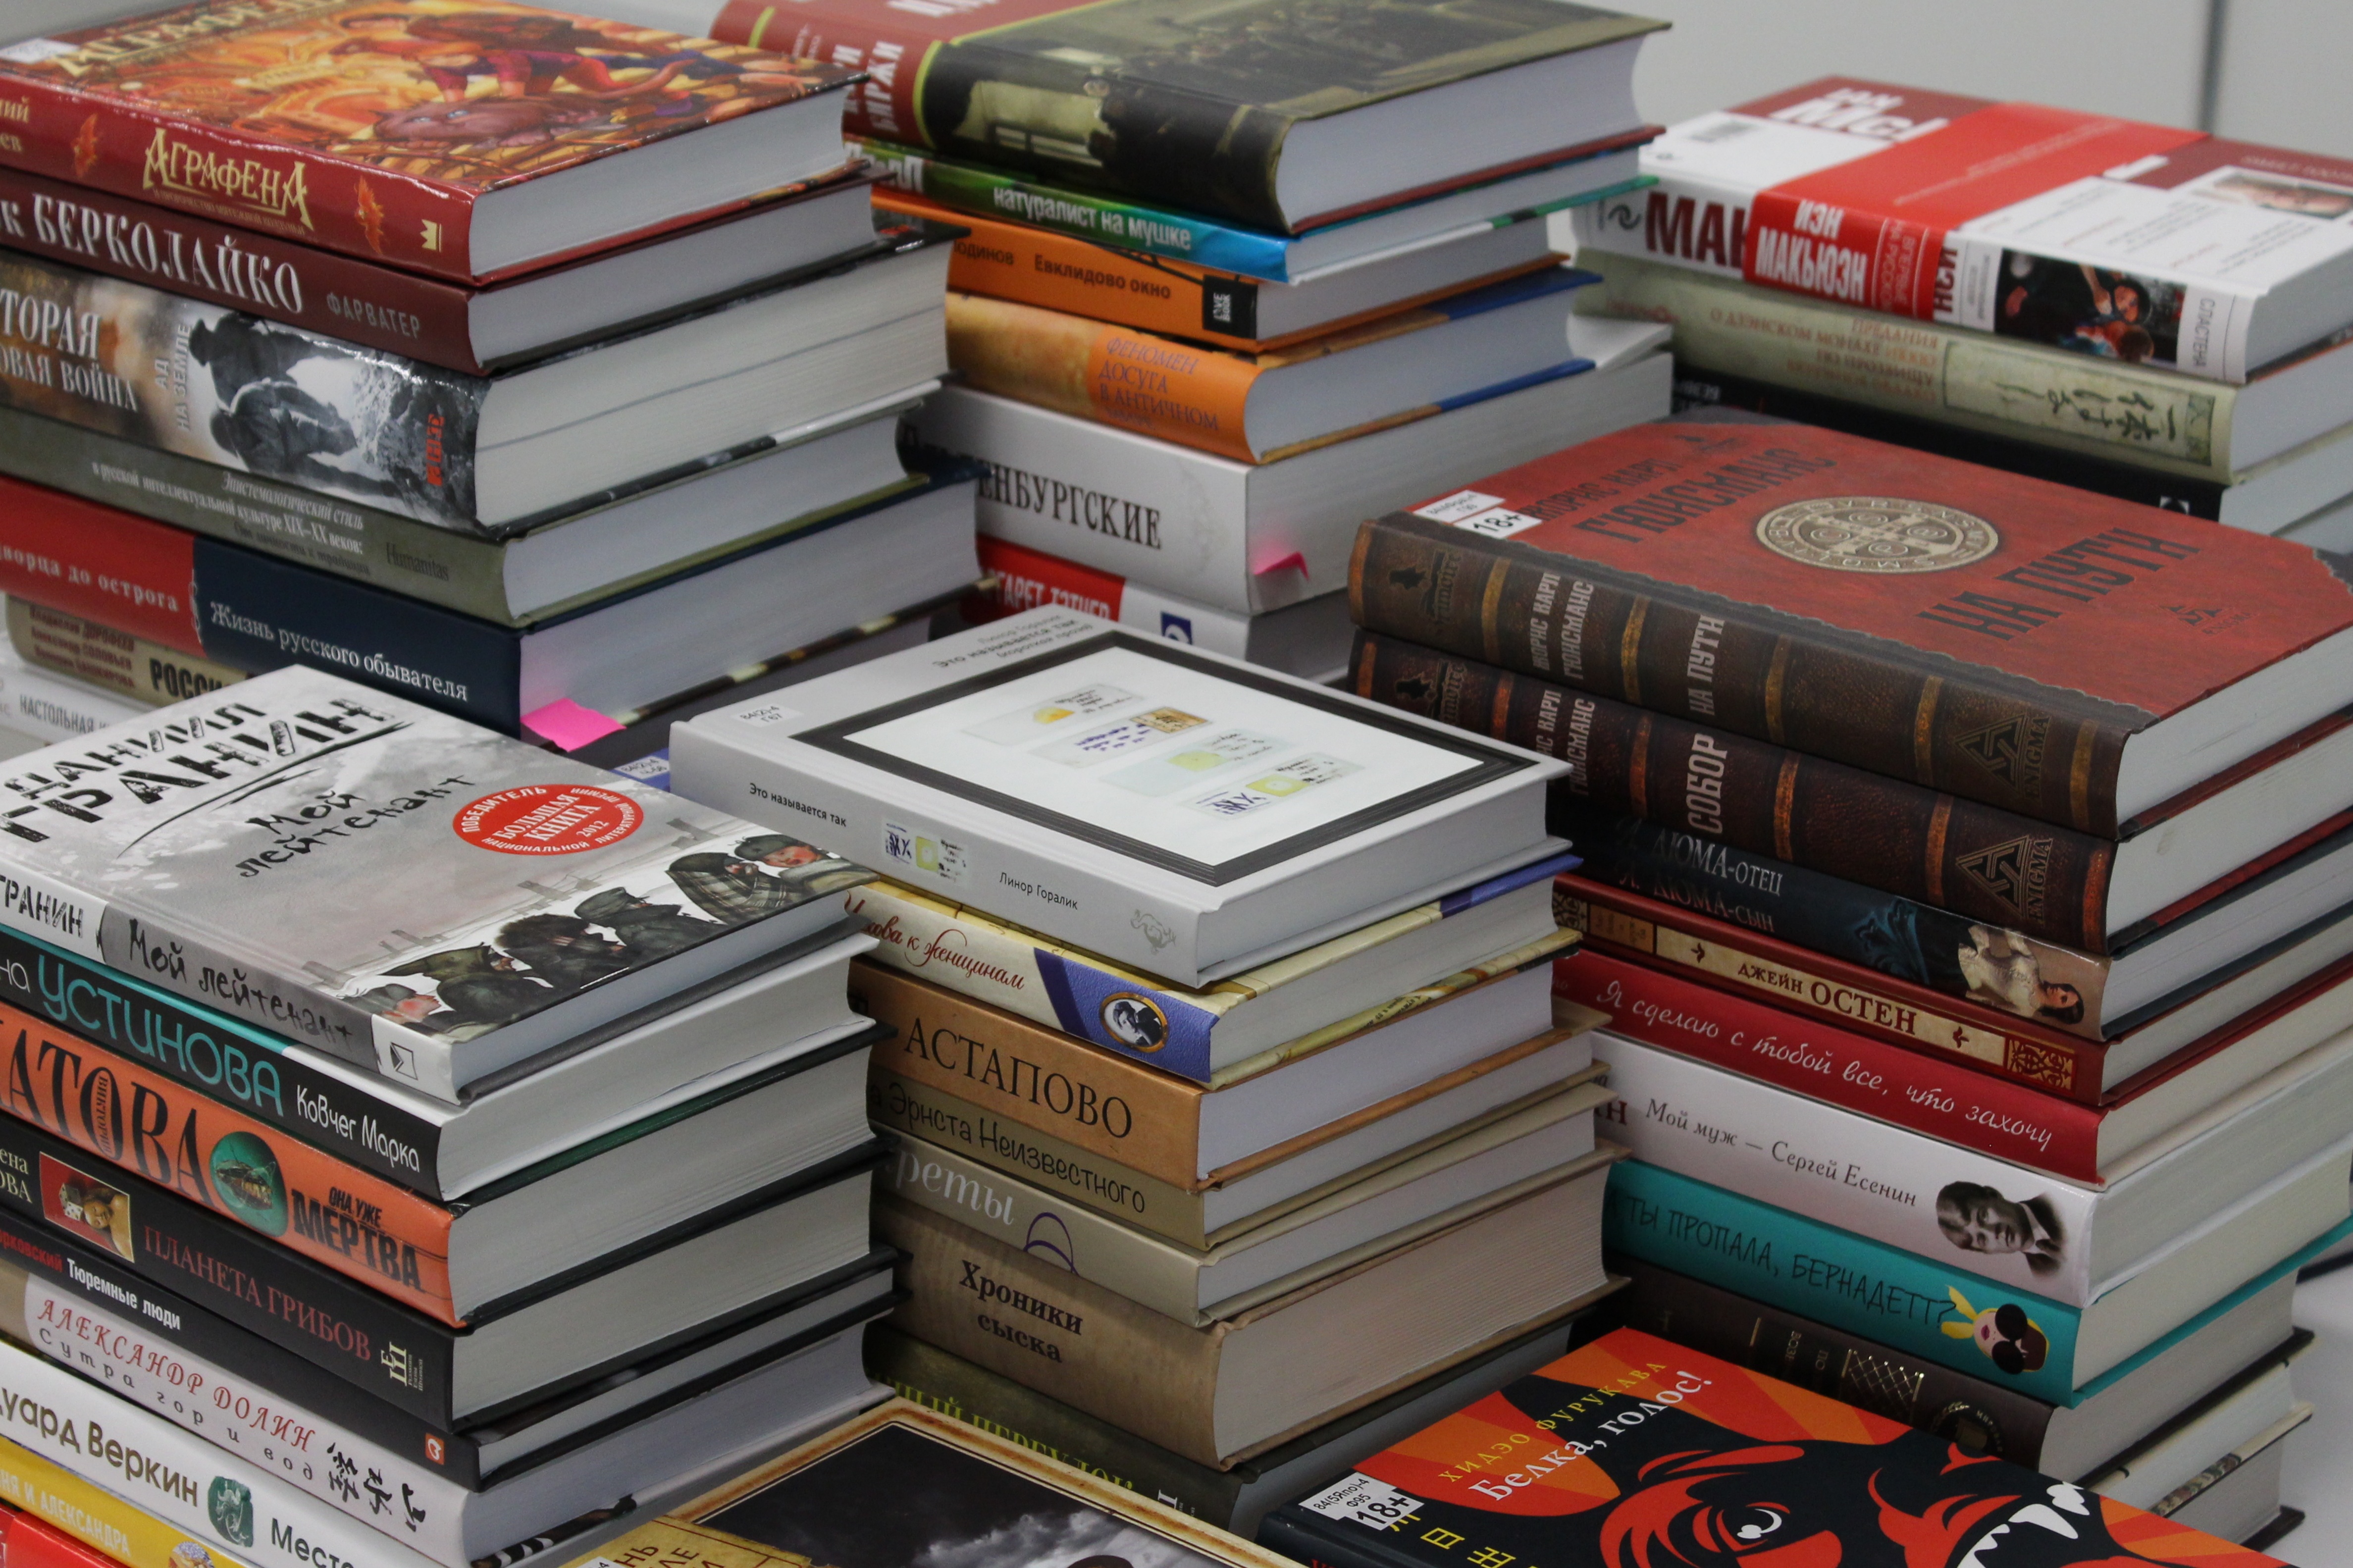
book, reading, pile, shop, money, cash, literature, library, books, currency, classic, sale, fair, showcase, fund, novelties, inventory, bestseller, personal computer hardware, bookselling